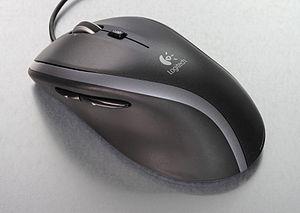
Logitech, aussi connu sous le nom de Logi, est une entreprise suisse fondée en 1981 à Apples en Suisse, spécialisée dans la production de périphériques informatiques : claviers, souris, trackballs, webcams, haut-parleurs, casques et casques gamings, télécommande universelle, télécommande de présentation.